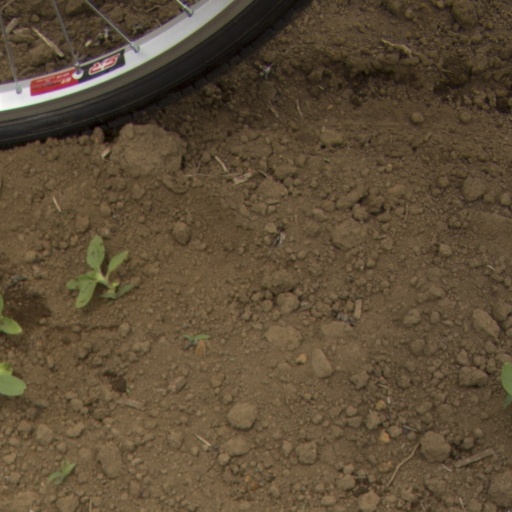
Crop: Jerusalem artichoke